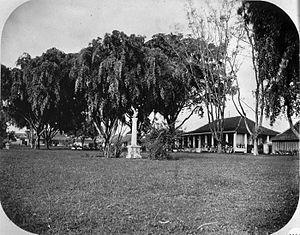
Salatiga est une ville d'Indonésie dans la province de Java central, située à 47 km au sud de Semarang, la capitale provinciale, et environ 100 km au nord de la ville royale de Yogyakarta.
Arthur Rimbaud est un poète français, né le 20 octobre 1854 à Charleville et mort le 10 novembre 1891 à Marseille. Bien que brève, son œuvre poétique est caractérisée par une prodigieuse densité thématique et stylistique, faisant de lui une des figures majeures de la littérature française.